Mike Phillips (basketball)

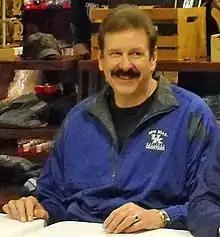
Phillips at an autograph signing in 2013

Michael Charles Phillips (March 24, 1956 – April 25, 2015) was an American professional basketball player. At a height of , he played at the center position. He played professionally for eleven years in Spain, including six years in Spain's top-tier level league, the Liga ACB.